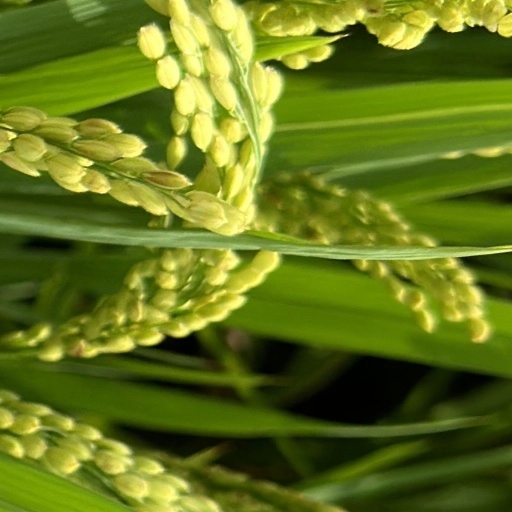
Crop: rice